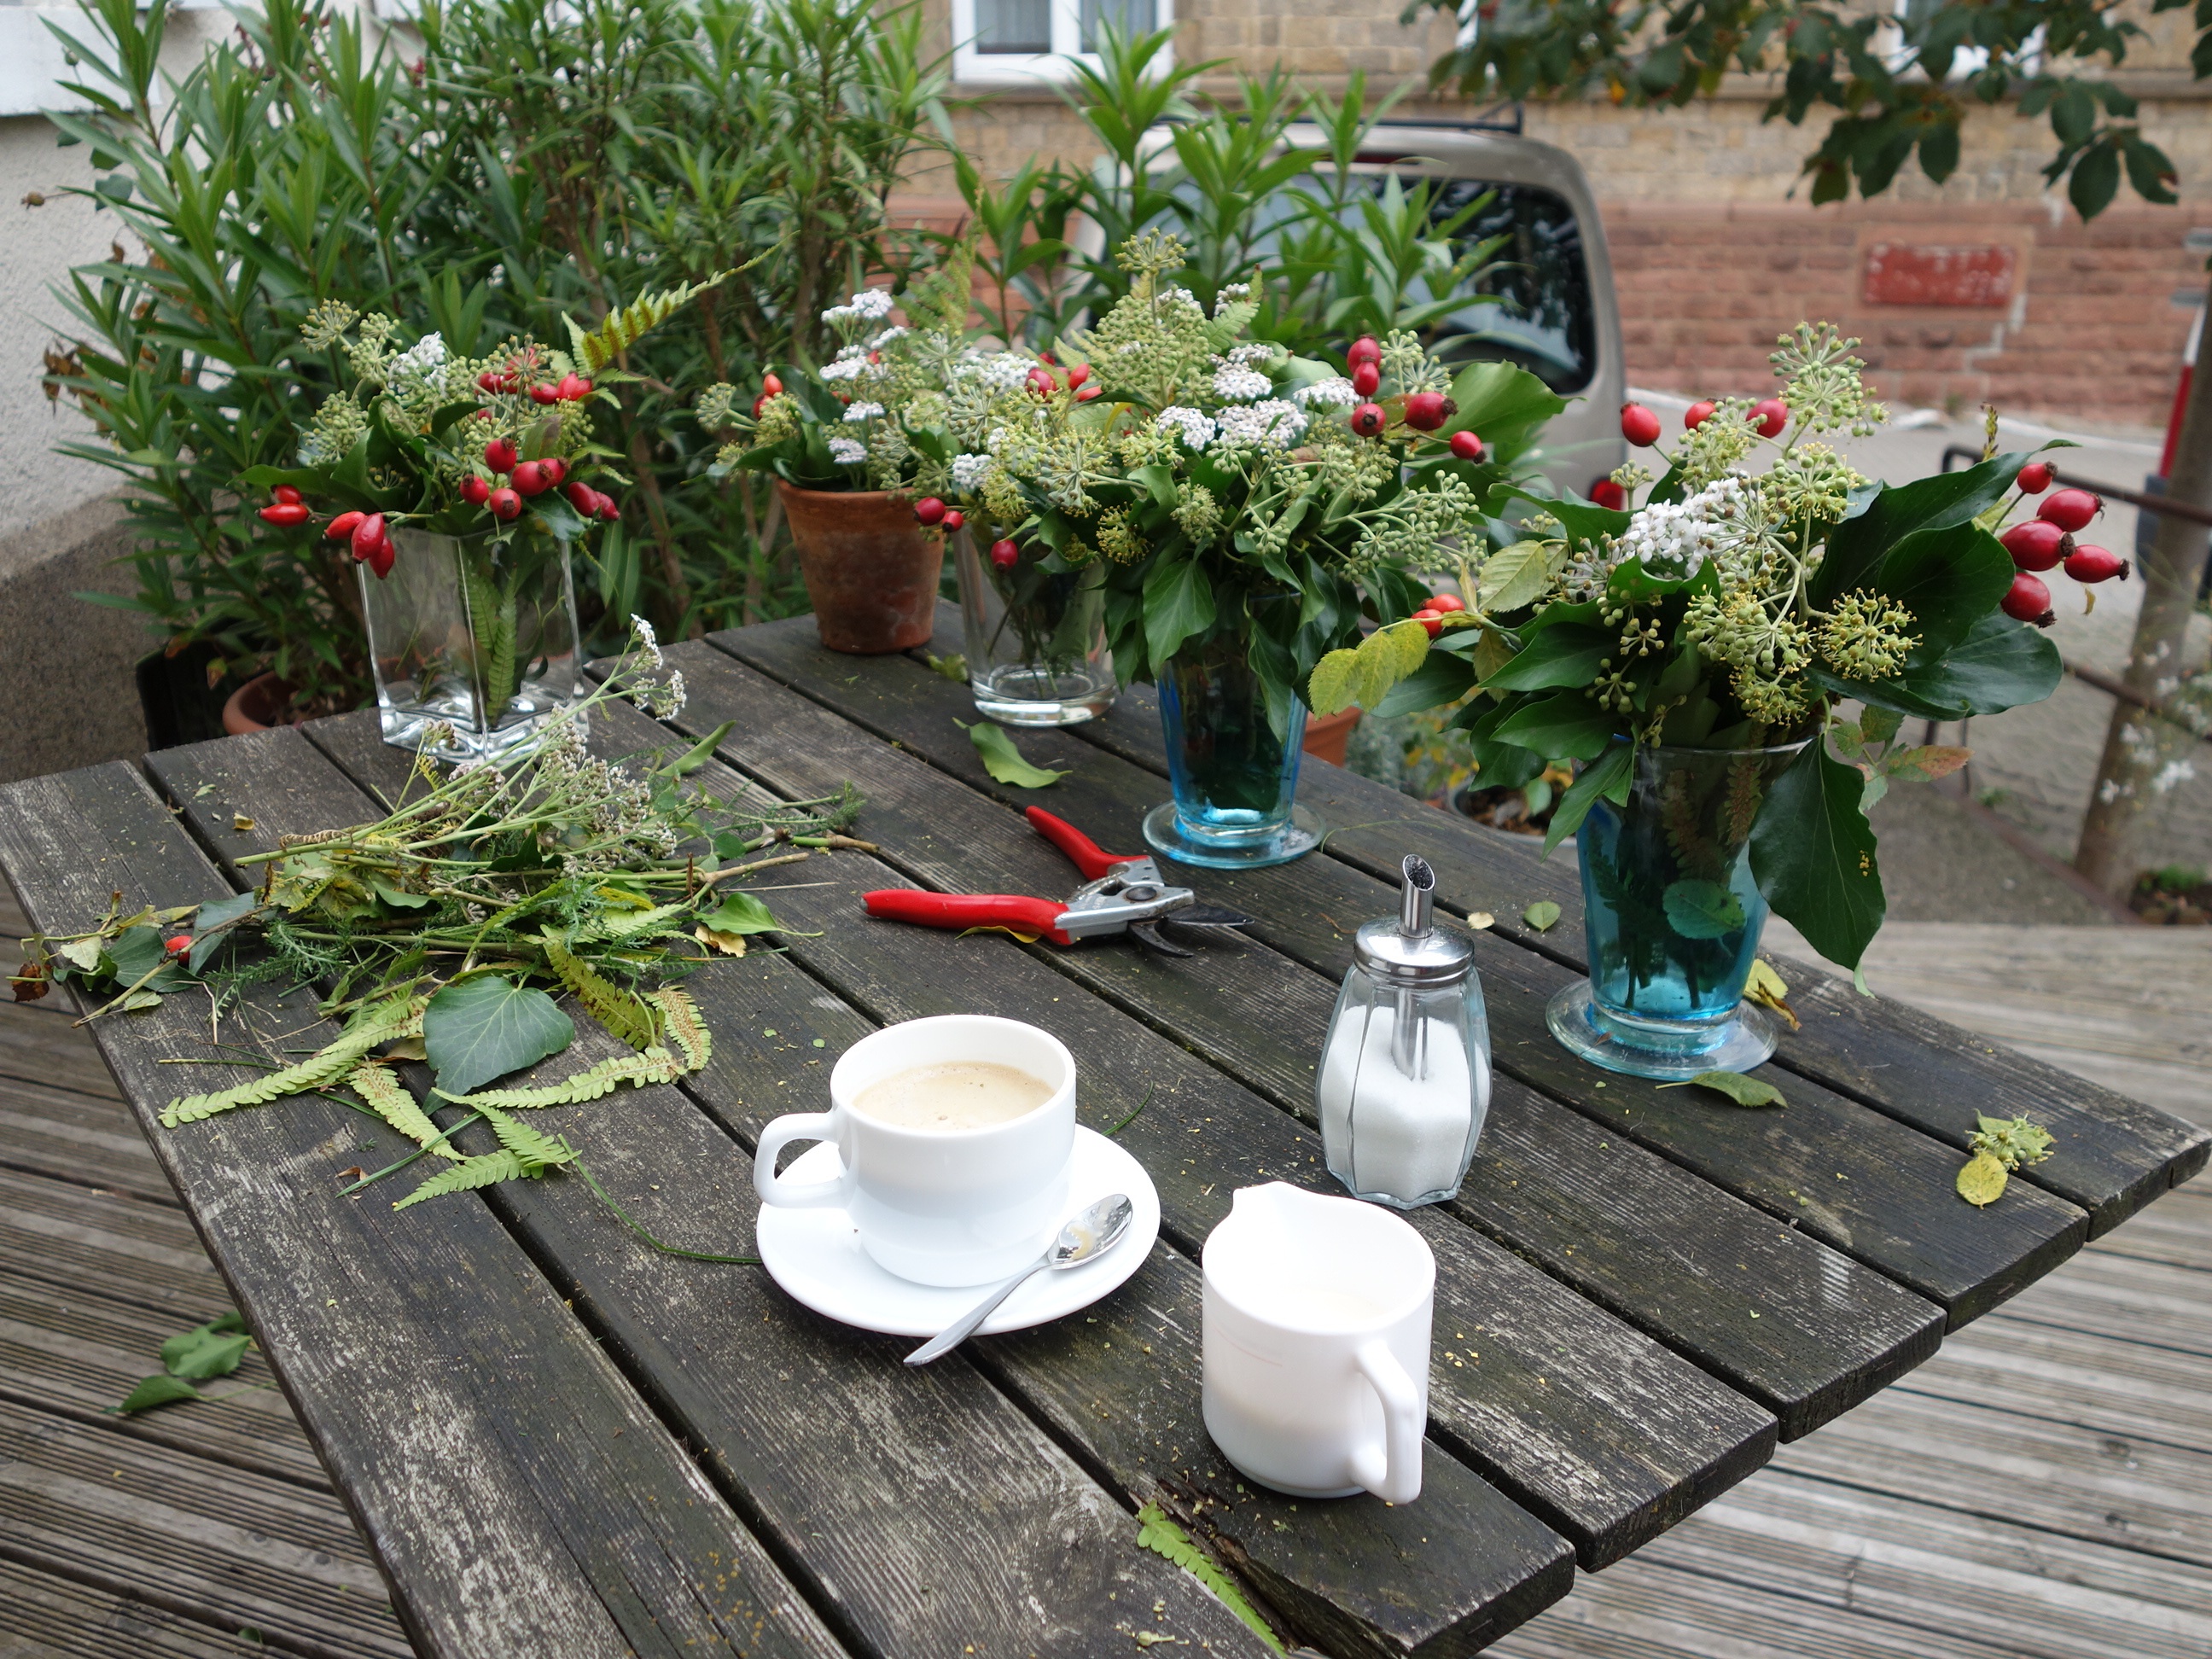
table, coffee, plant, flower, cup, decoration, backyard, garden, florist, flowers, break, flowerpot, yard, cover, floristry, floral design, flower arranging, flowers binder